Dennis Hauger

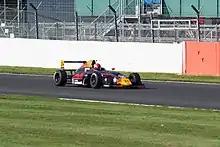
Hauger at Silverstone in 2018

The following year, Hauger remained at Formula 4 level, but switched to Van Amersfoort Racing to contest the ADAC and Italian F4 championships. In the ADAC championship, Hauger claimed six victories, including one at the Formula One support race at the Hockenheimring, and finished as championship runner-up to Théo Pourchaire by only seven points.